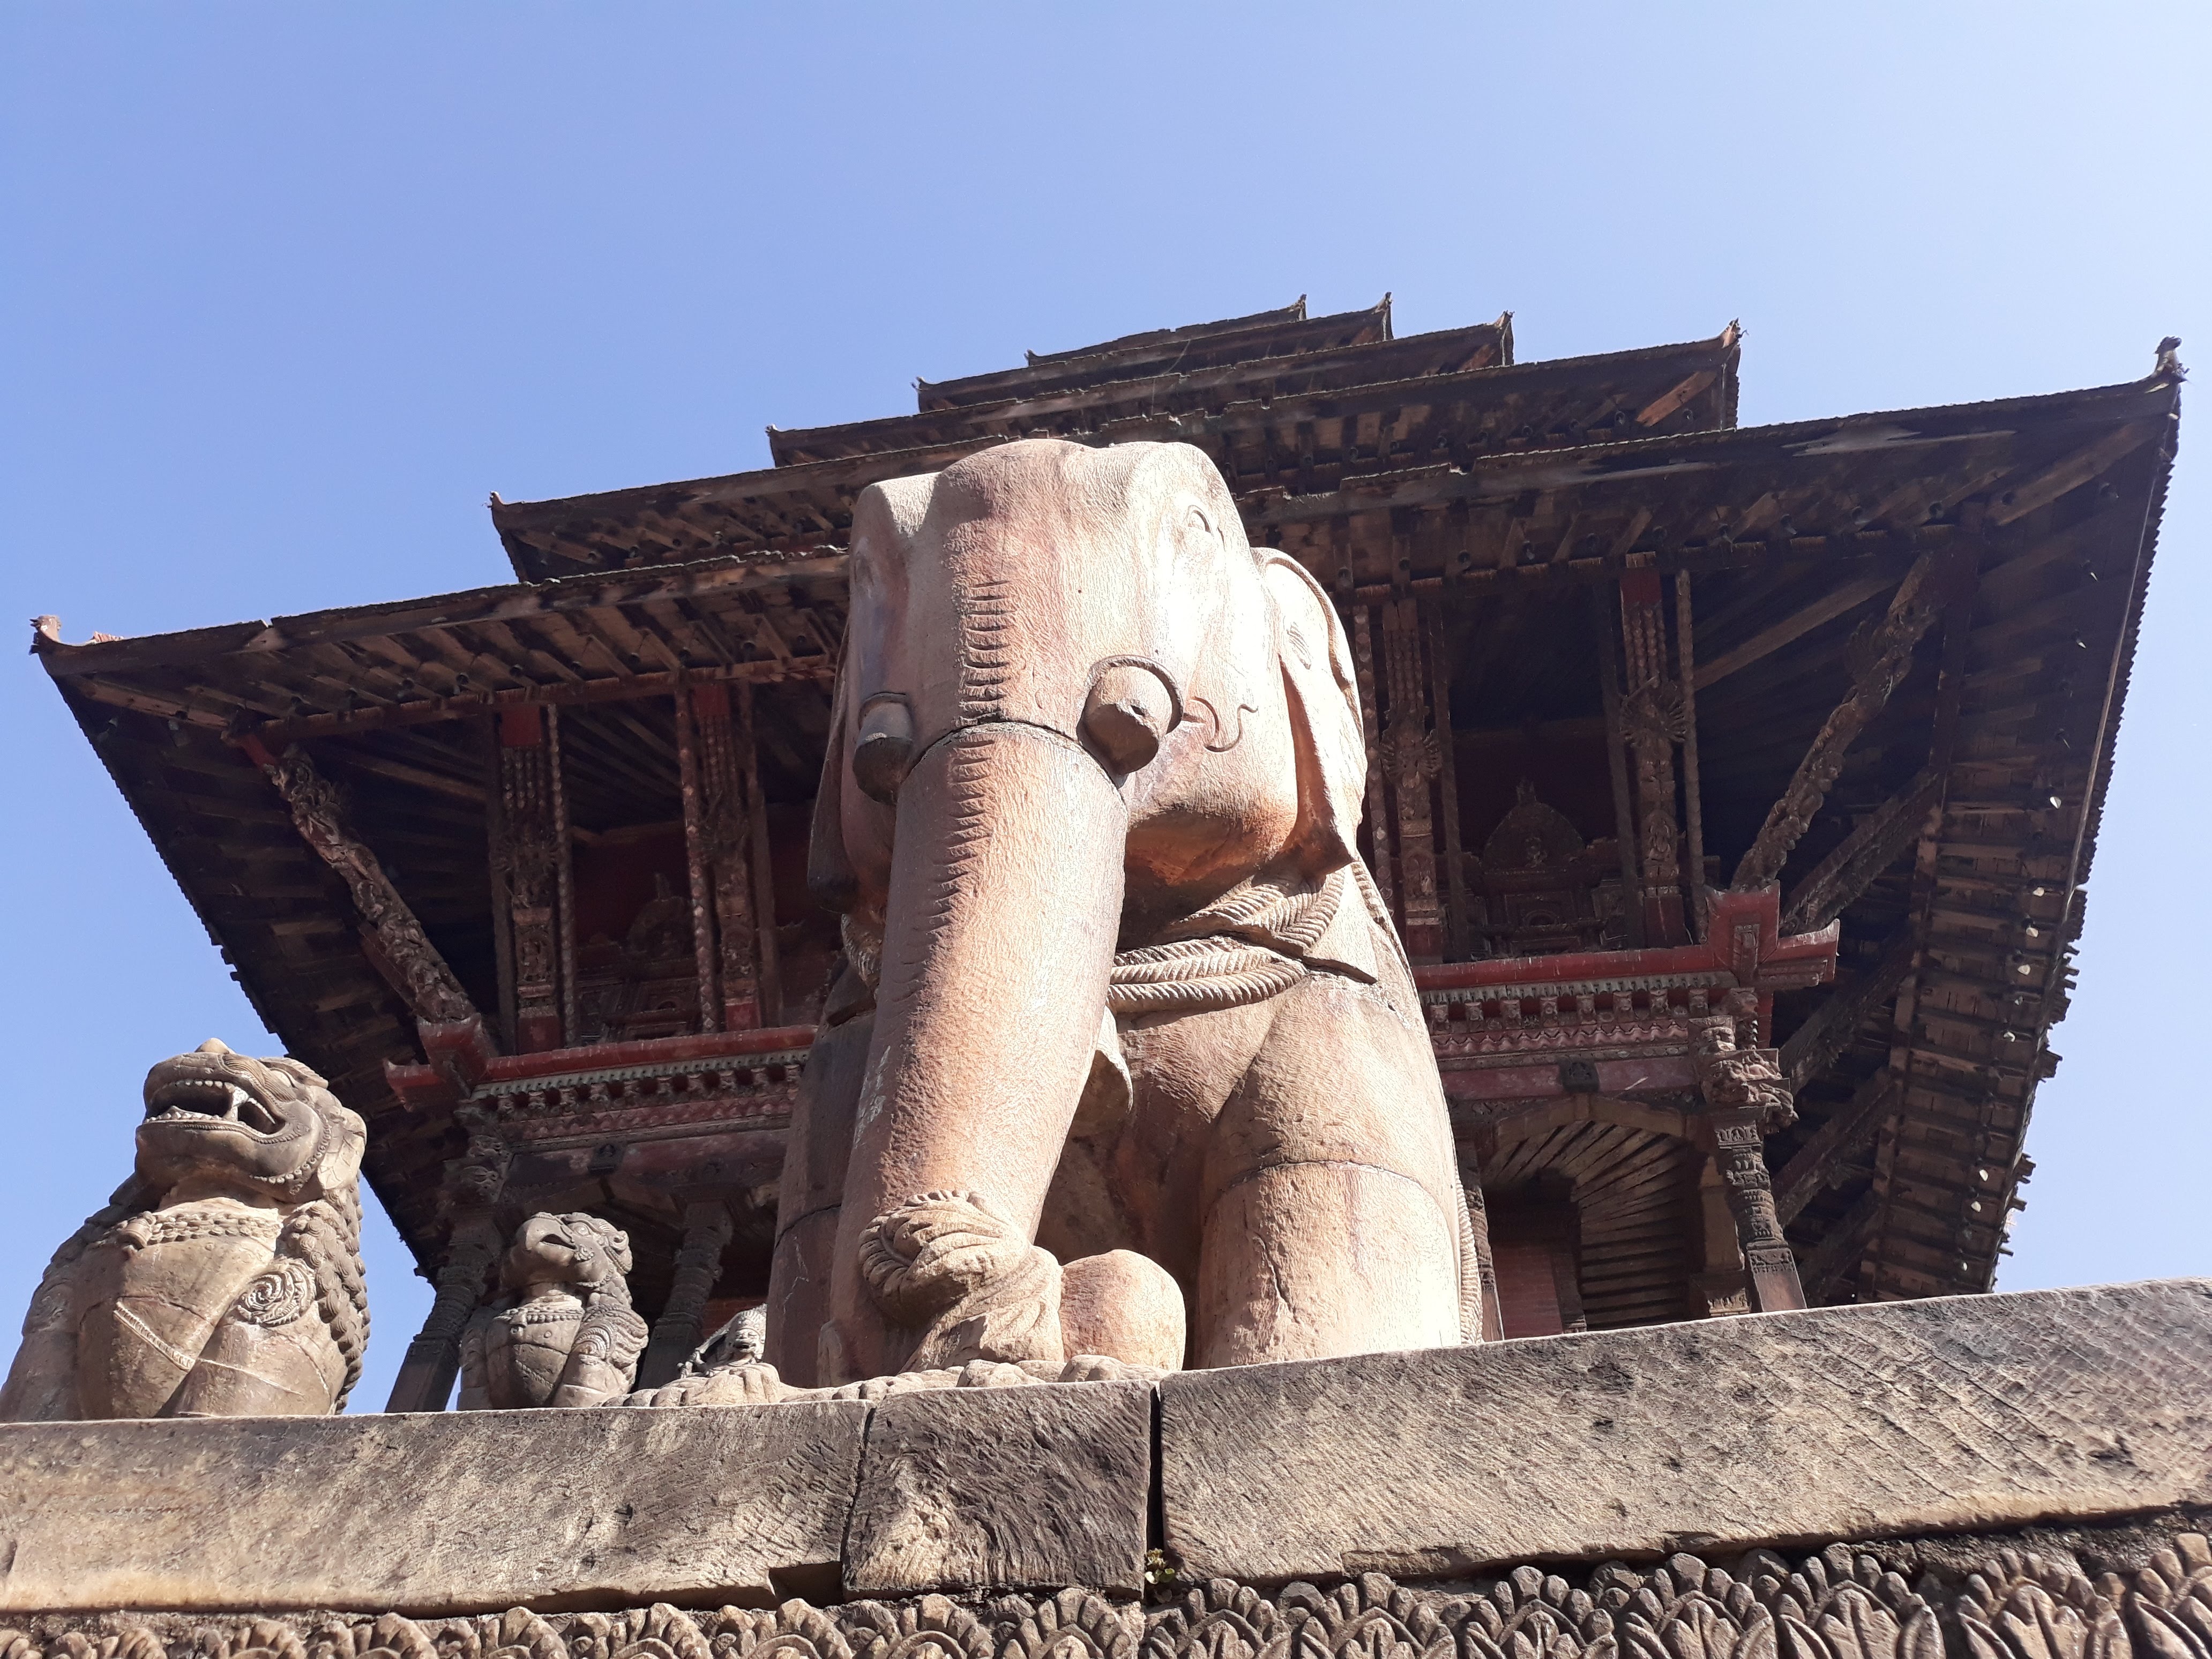
sculpture, ancient history, stone carving, historic site, statue, carving, archaeological site, history, temple, art, architecture, monument, egyptian temple, hindu temple, stock photography, classical sculpture, unesco world heritage site, building, national historic landmark